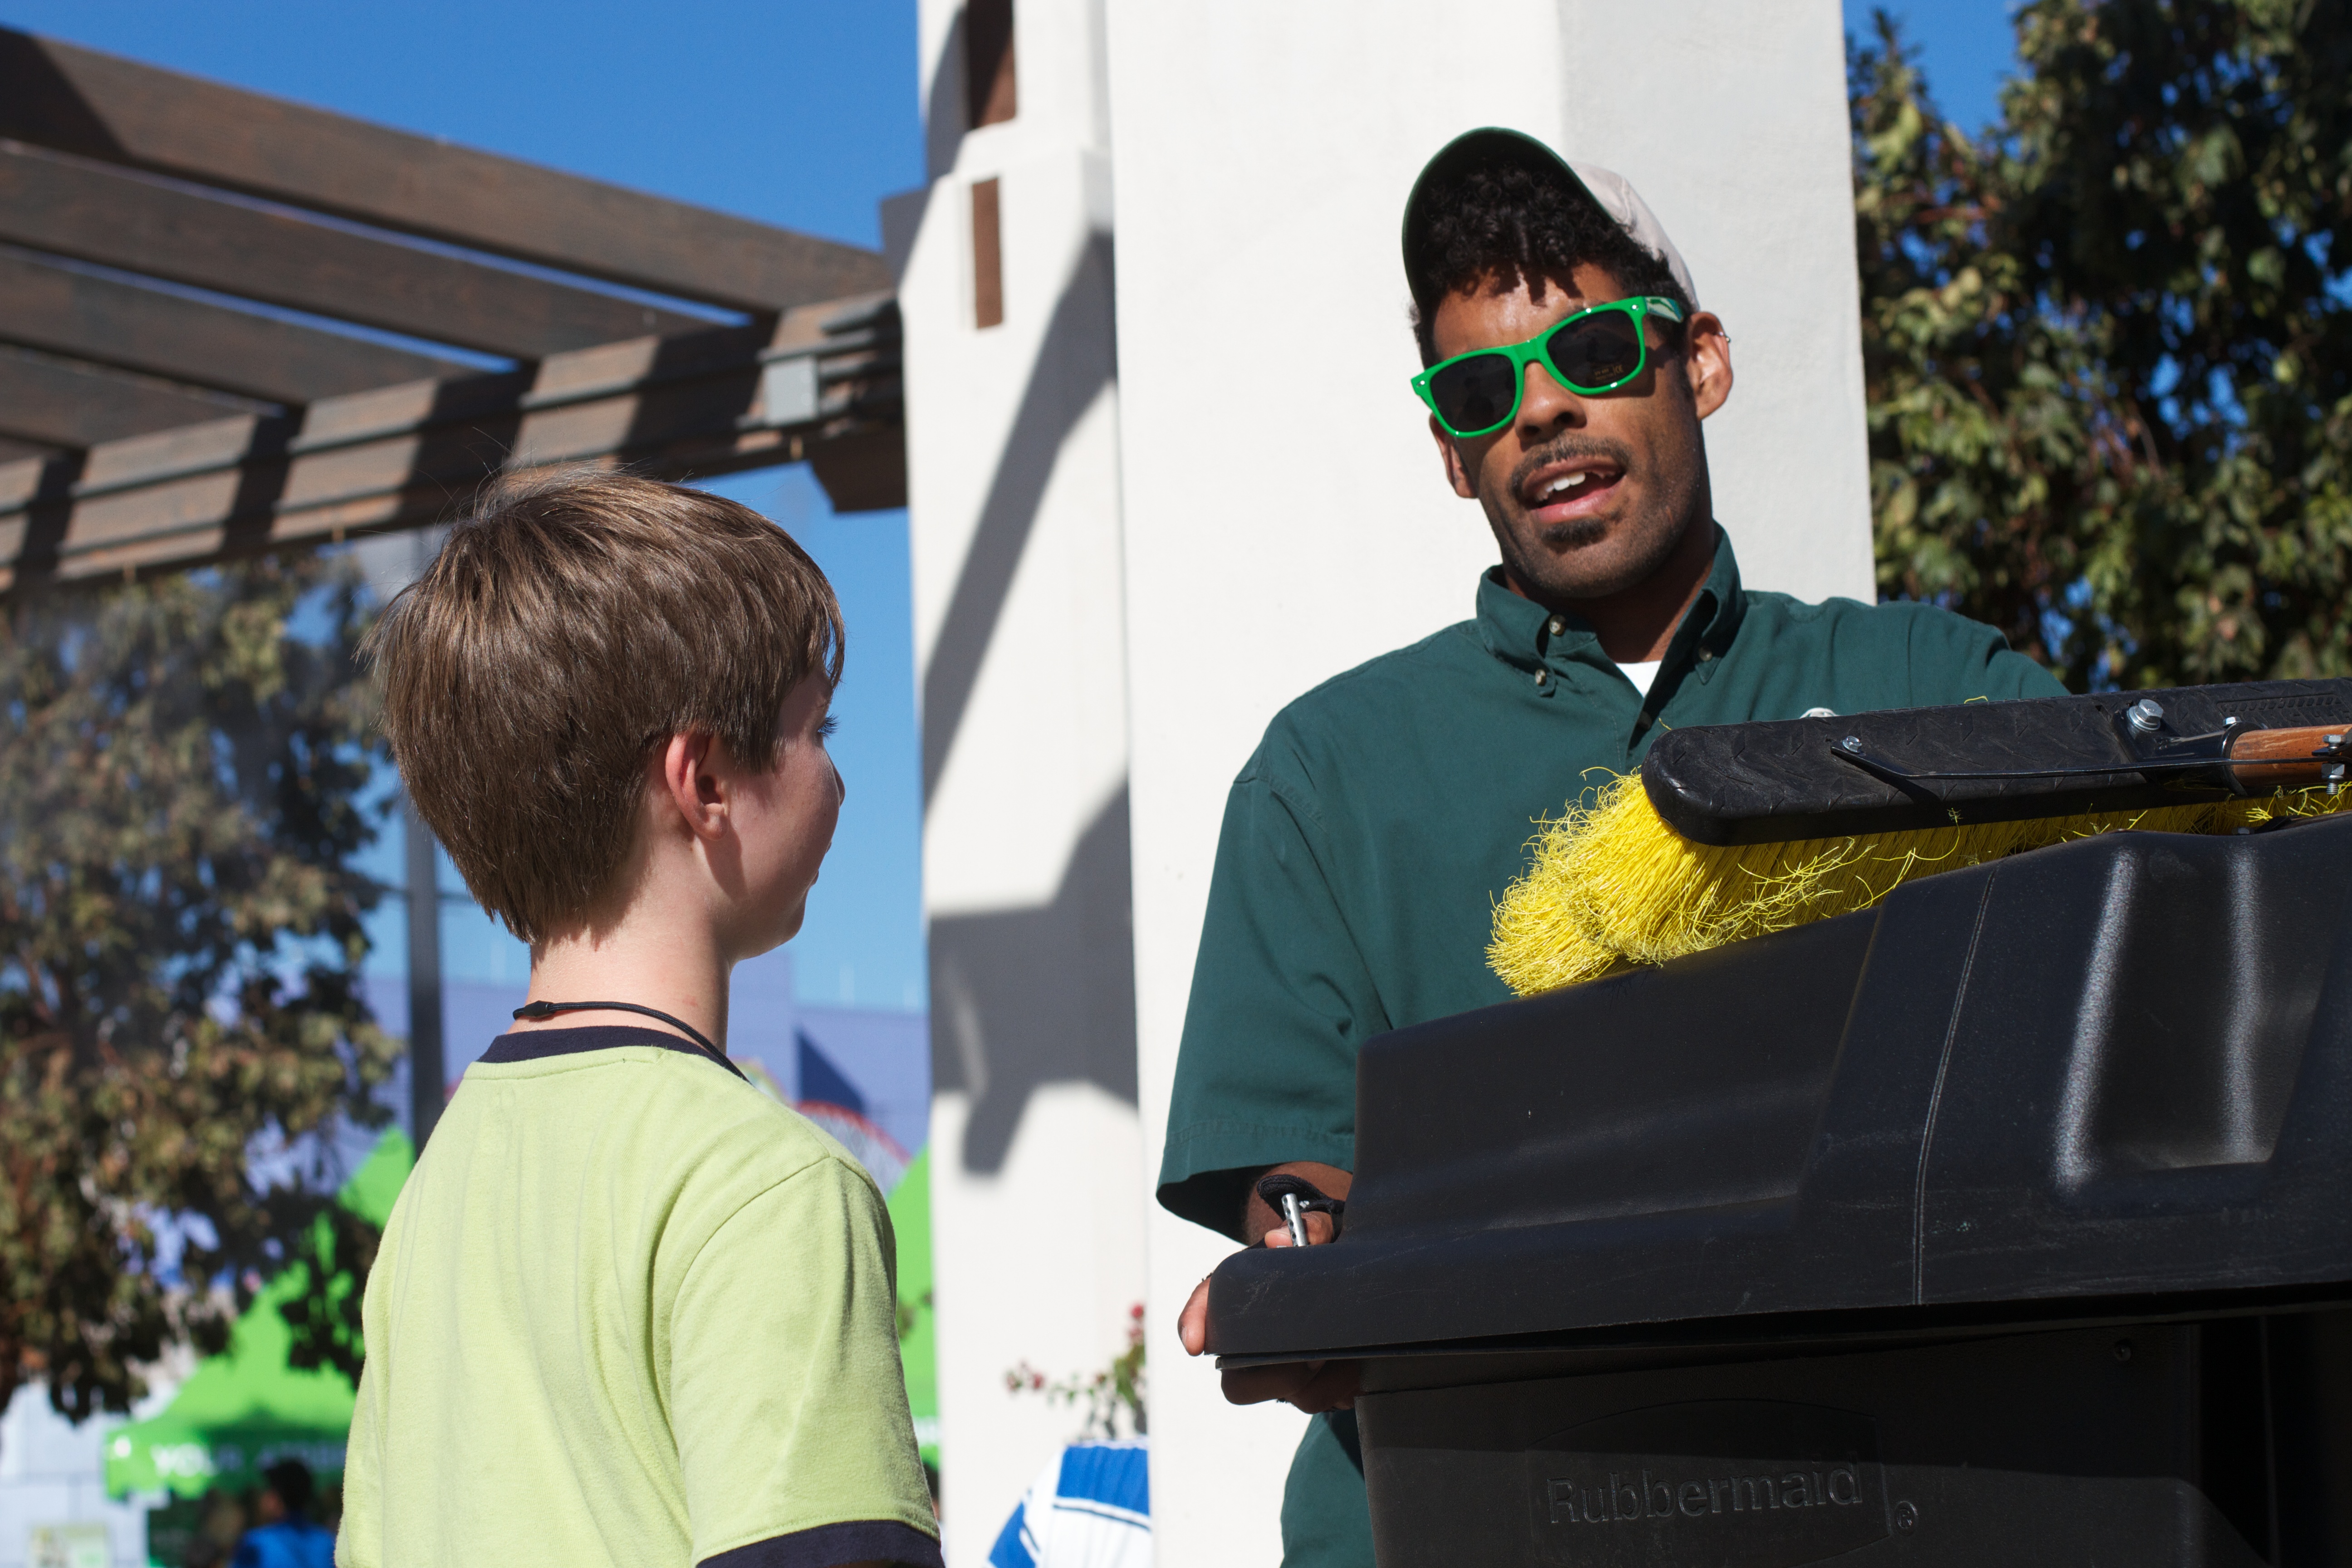
community